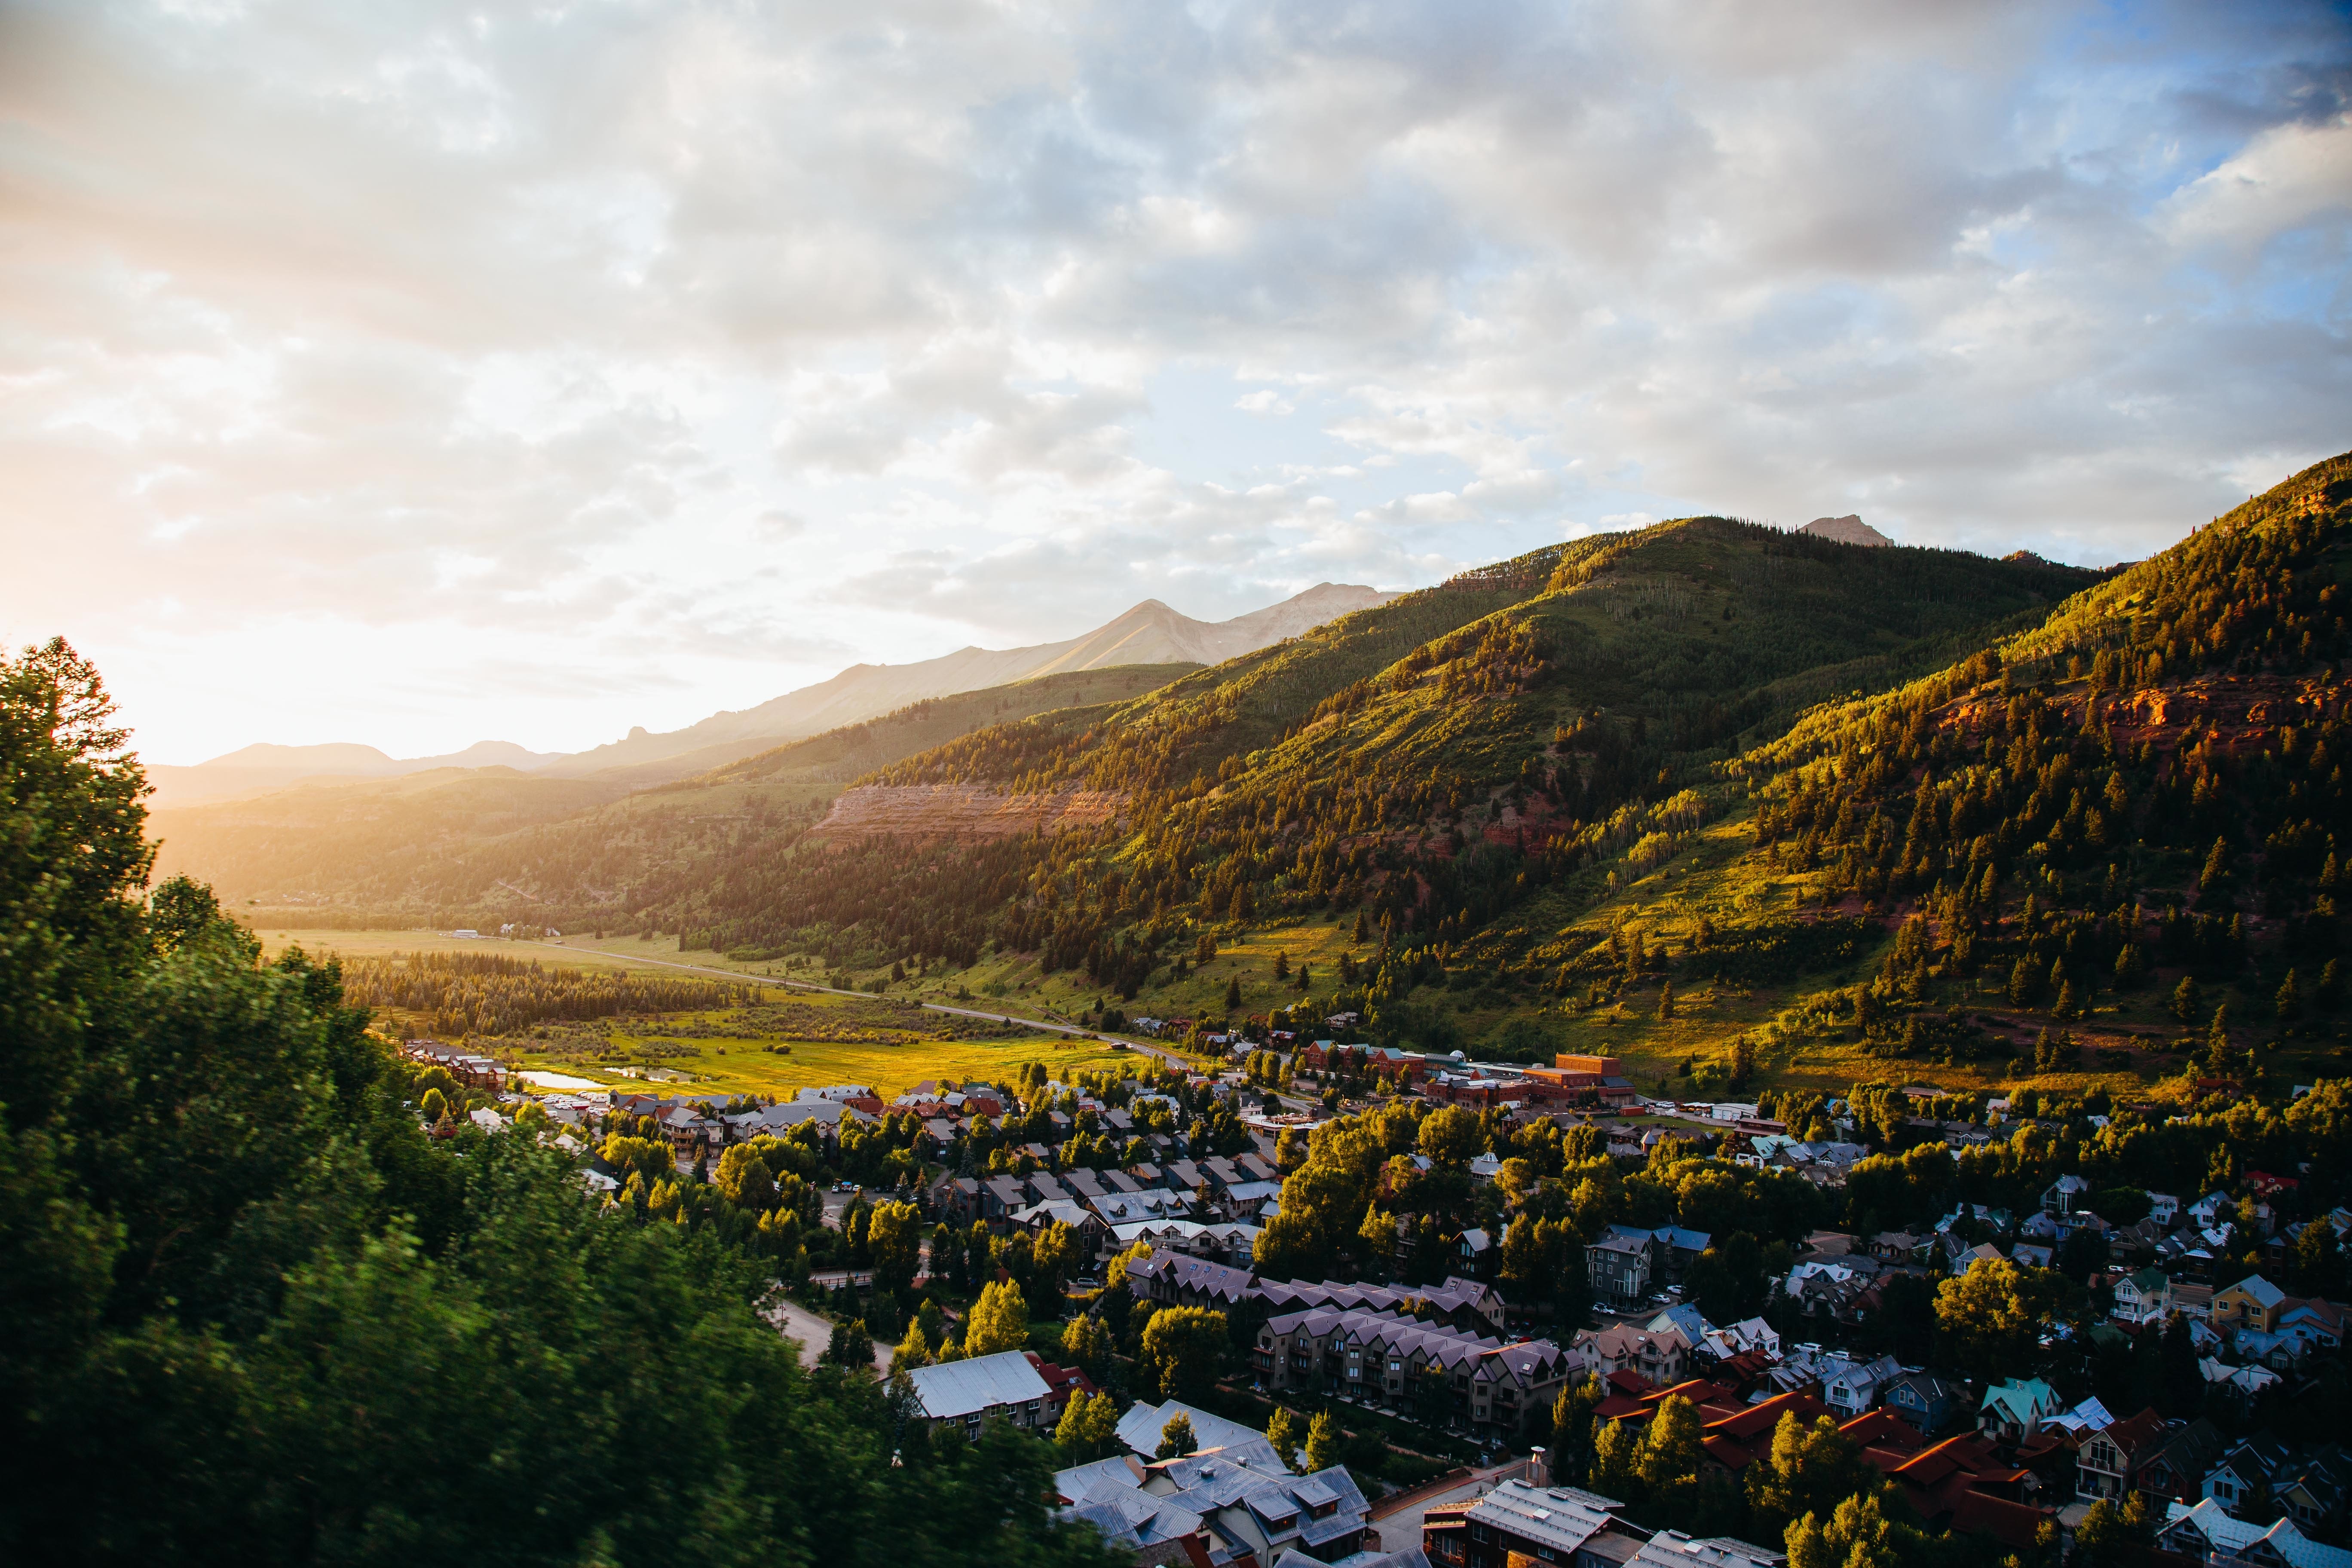
landscape, tree, nature, wilderness, mountain, cloud, sky, sunlight, morning, leaf, hill, flower, lake, town, valley, mountain range, village, evening, autumn, highland, season, hills, alps, plateau, rural area, landform, bright sky, geographical feature, mountainous landforms